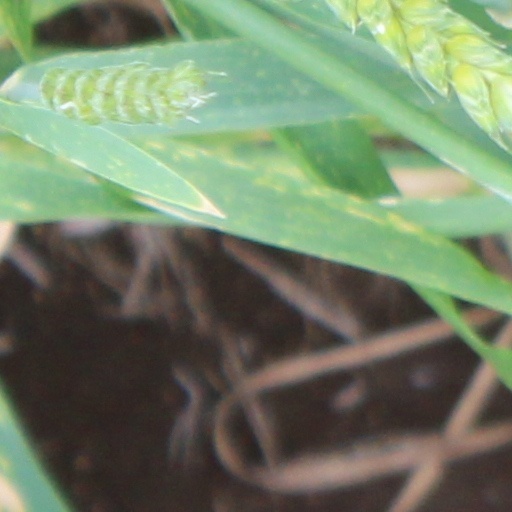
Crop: wheat